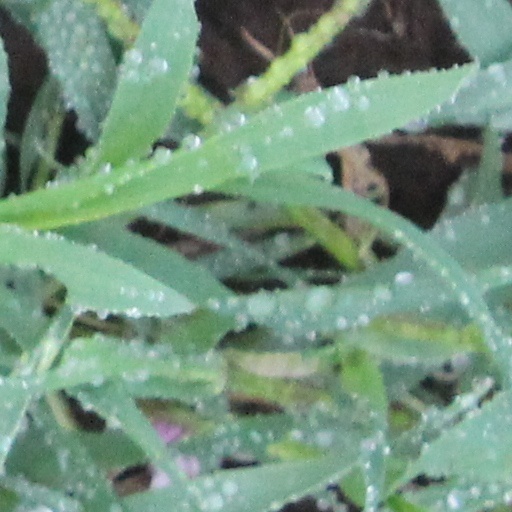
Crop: wheat